The Island Monster

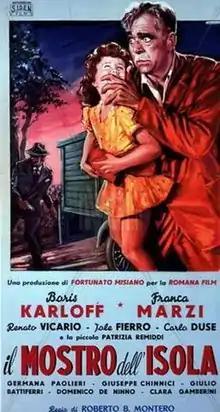

The Island Monster is a 1954 Italian thriller film directed by Roberto Bianchi Montero and starring Boris Karloff, Franca Marzi and Germana Paolieri. It was made at Cinecitta Studios with location shooting taking place on the island of Ischia.